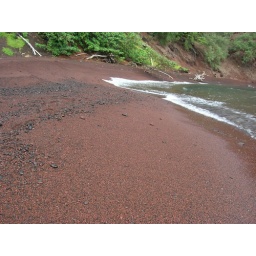
Kaihalulu red sand beach near Hana, Maui, Hawaii